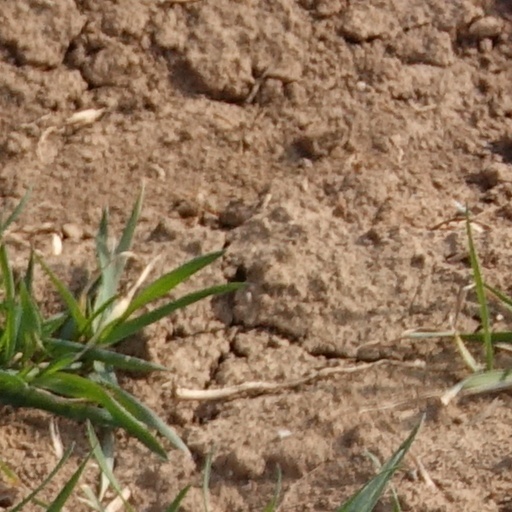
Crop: wheat